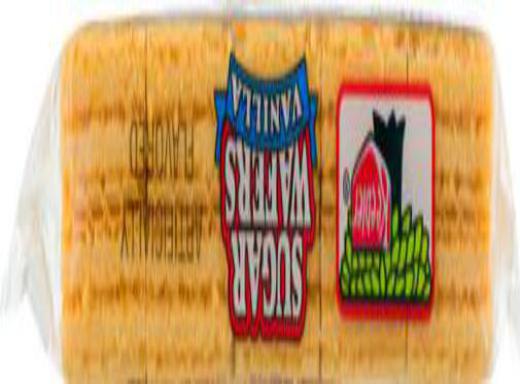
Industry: Food